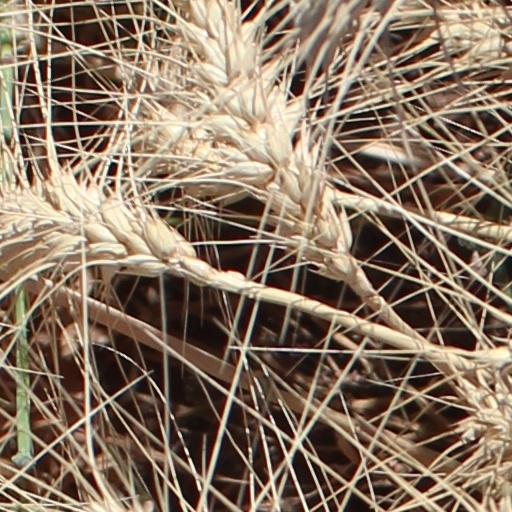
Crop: wheat